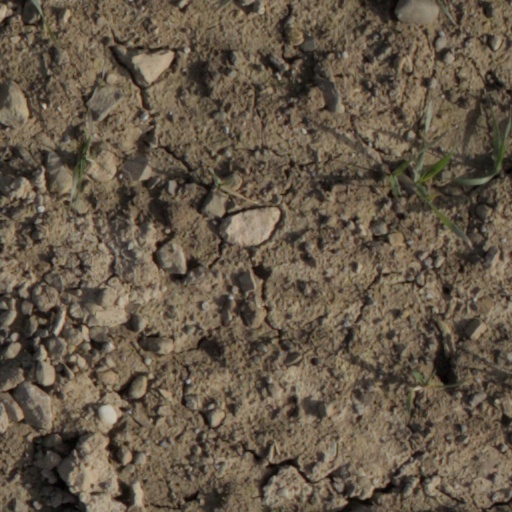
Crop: wheat